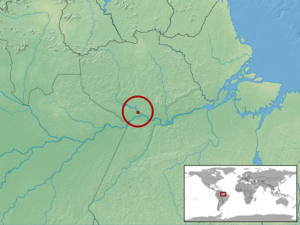
Amphisbaena tragorrhectes est une espèce d'amphisbènes de la famille des Amphisbaenidae.